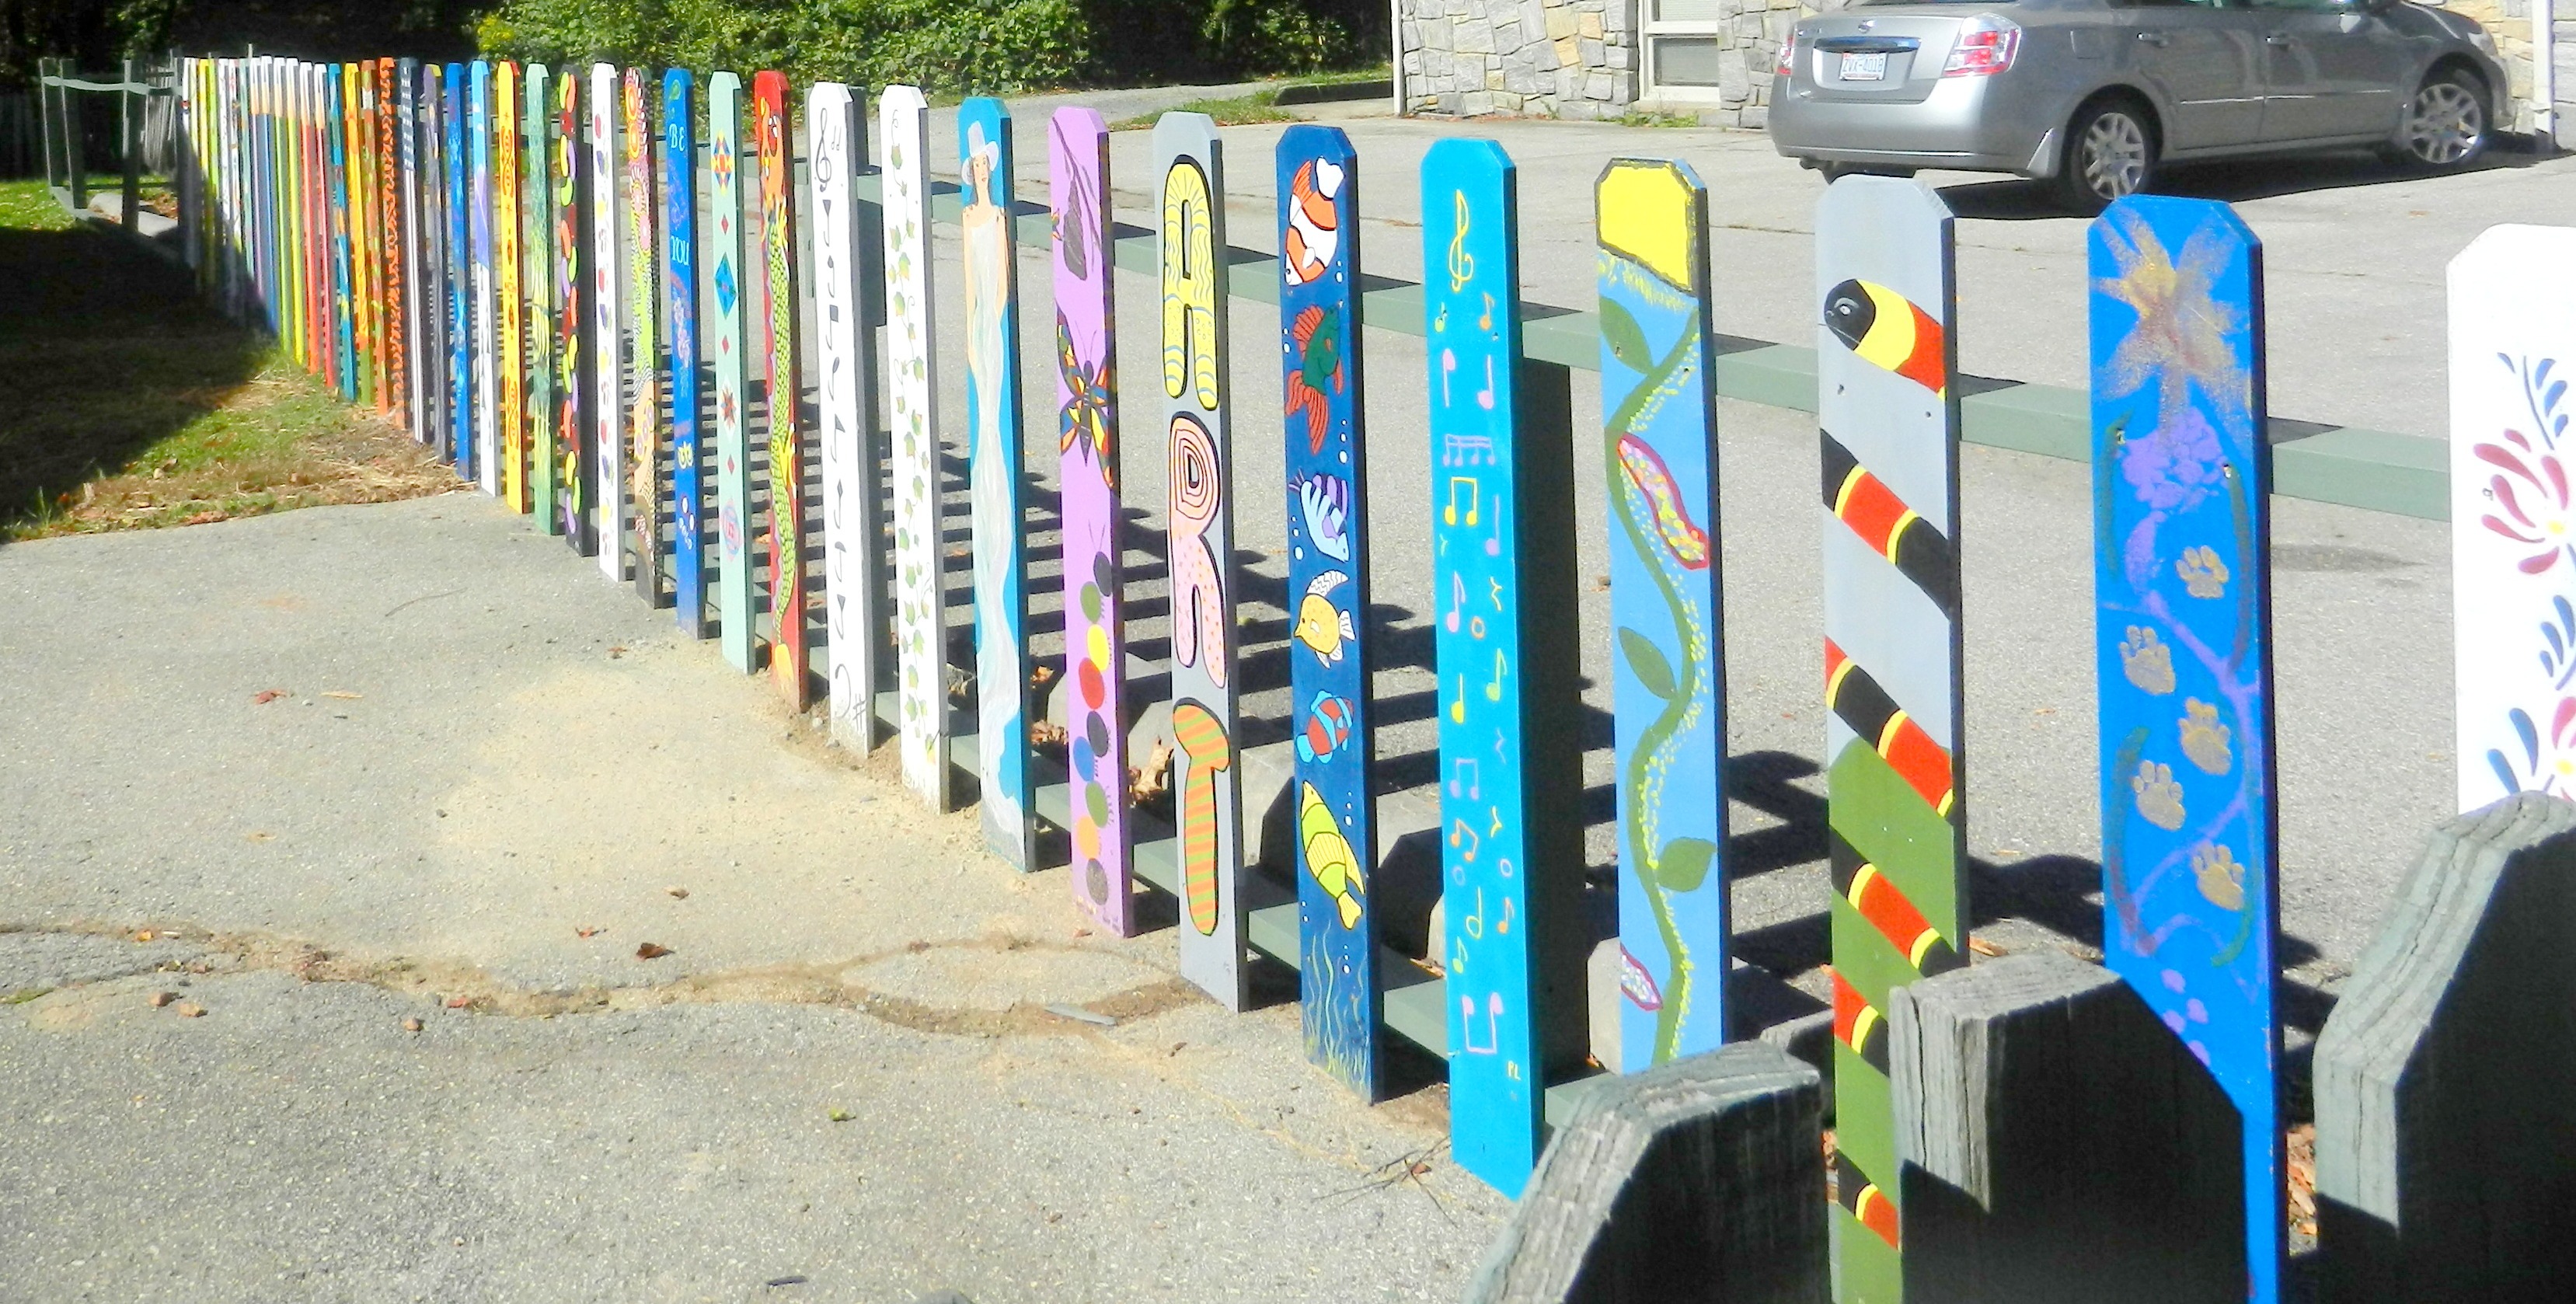
fence, color, fencing, paint, picket fence, outdoors, art, playground, wooden, picket